Nancy Ajram

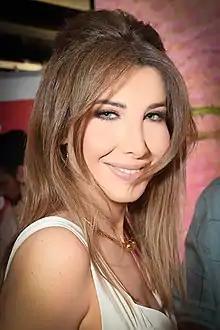
Ajram during the "Nancy 9" album signing ceremony in May 2017

Nancy Nabil Ajram (born May 16, 1983) is a Lebanese singer and television personality, dubbed by Spotify as the "Queen of Arab Pop". With the support of her father, she began performing as a child and appeared on several television shows in her early years. By the age of 15, Ajram signed a recording contract with EMI and released her debut studio album "Mihtagalak" (1998). In spite of being under the legal age, Ajram was accepted to the Syndicate of Professional Artists in Lebanon. The following year, she released her second album "Sheel Oyoonak Anni" (2001).